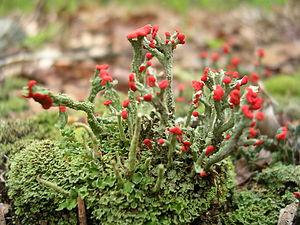
Les Cladoniaceae sont une famille de champignons lichénisés associés à des algues vertes. La famille comporte environ 500 espèces à la morphologie remarquablement constante : sauf exception, il s'agit de lichens essentiellement terricoles comportant un thalle primaire horizontal, persistant ou évanescent, et sur lequel se dressent des structures verticales nommées podétions qui portent les ascomes.